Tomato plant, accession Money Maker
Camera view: horizontal (90 deg, fisheye); turntable rotation: 210 degrees
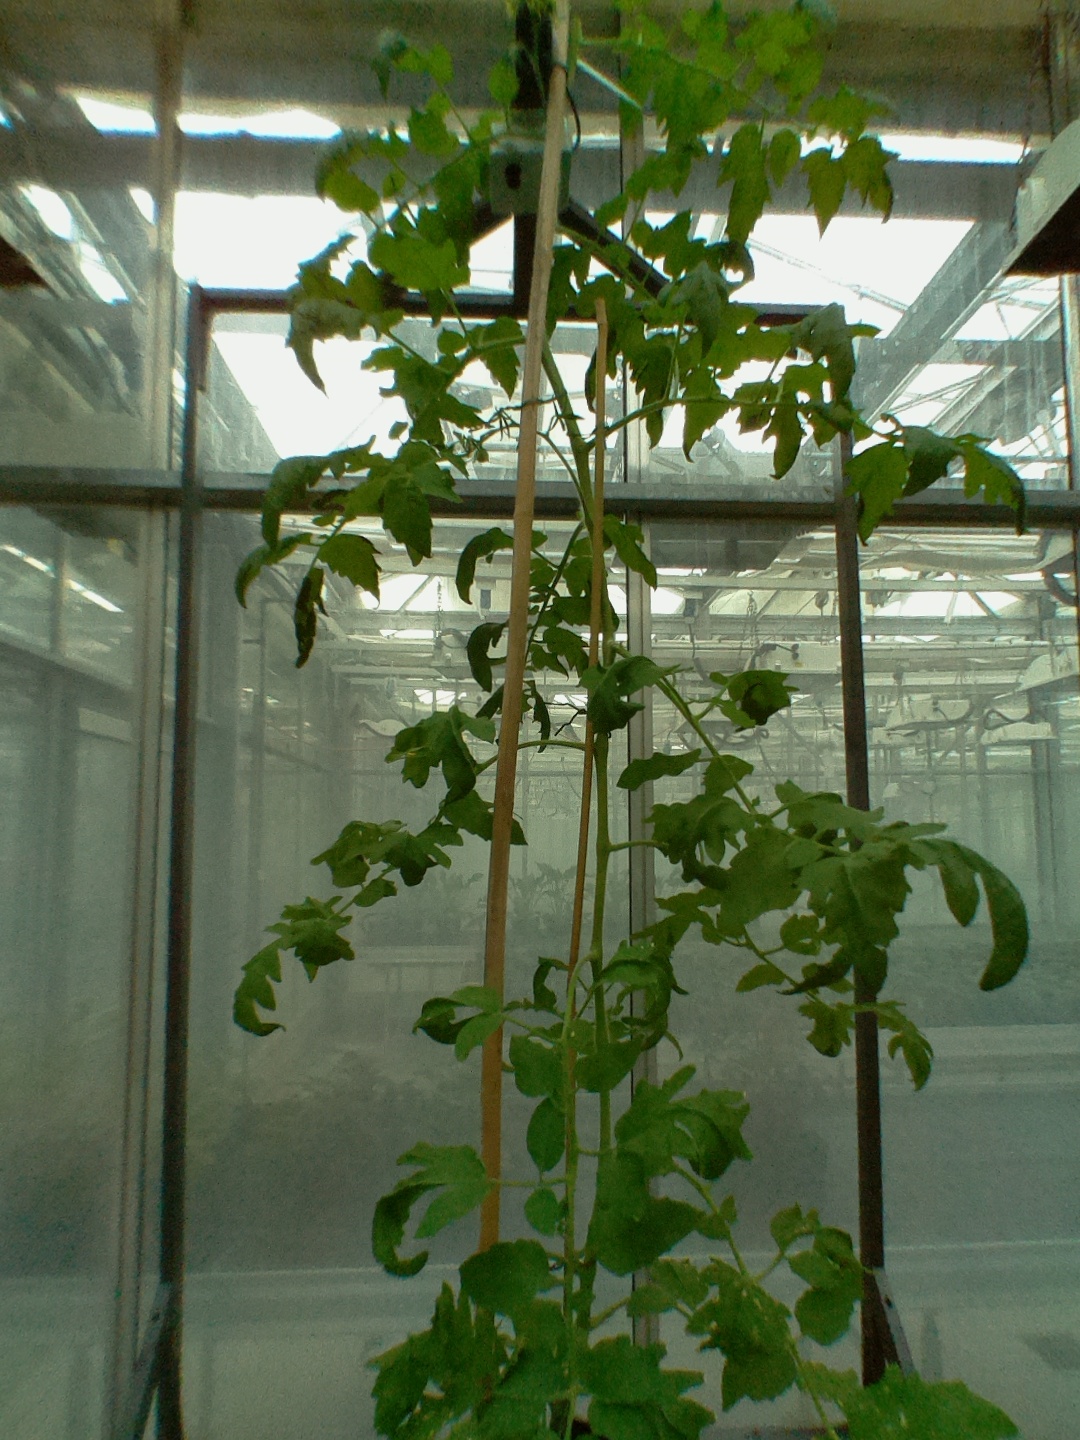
BBCH growth stage 70: Fruits at the main stem or branches visibles